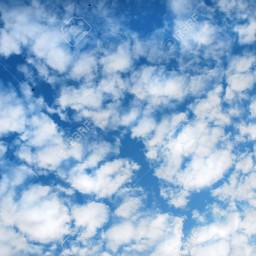
Cloud type: Cirrocumulus (Cc)